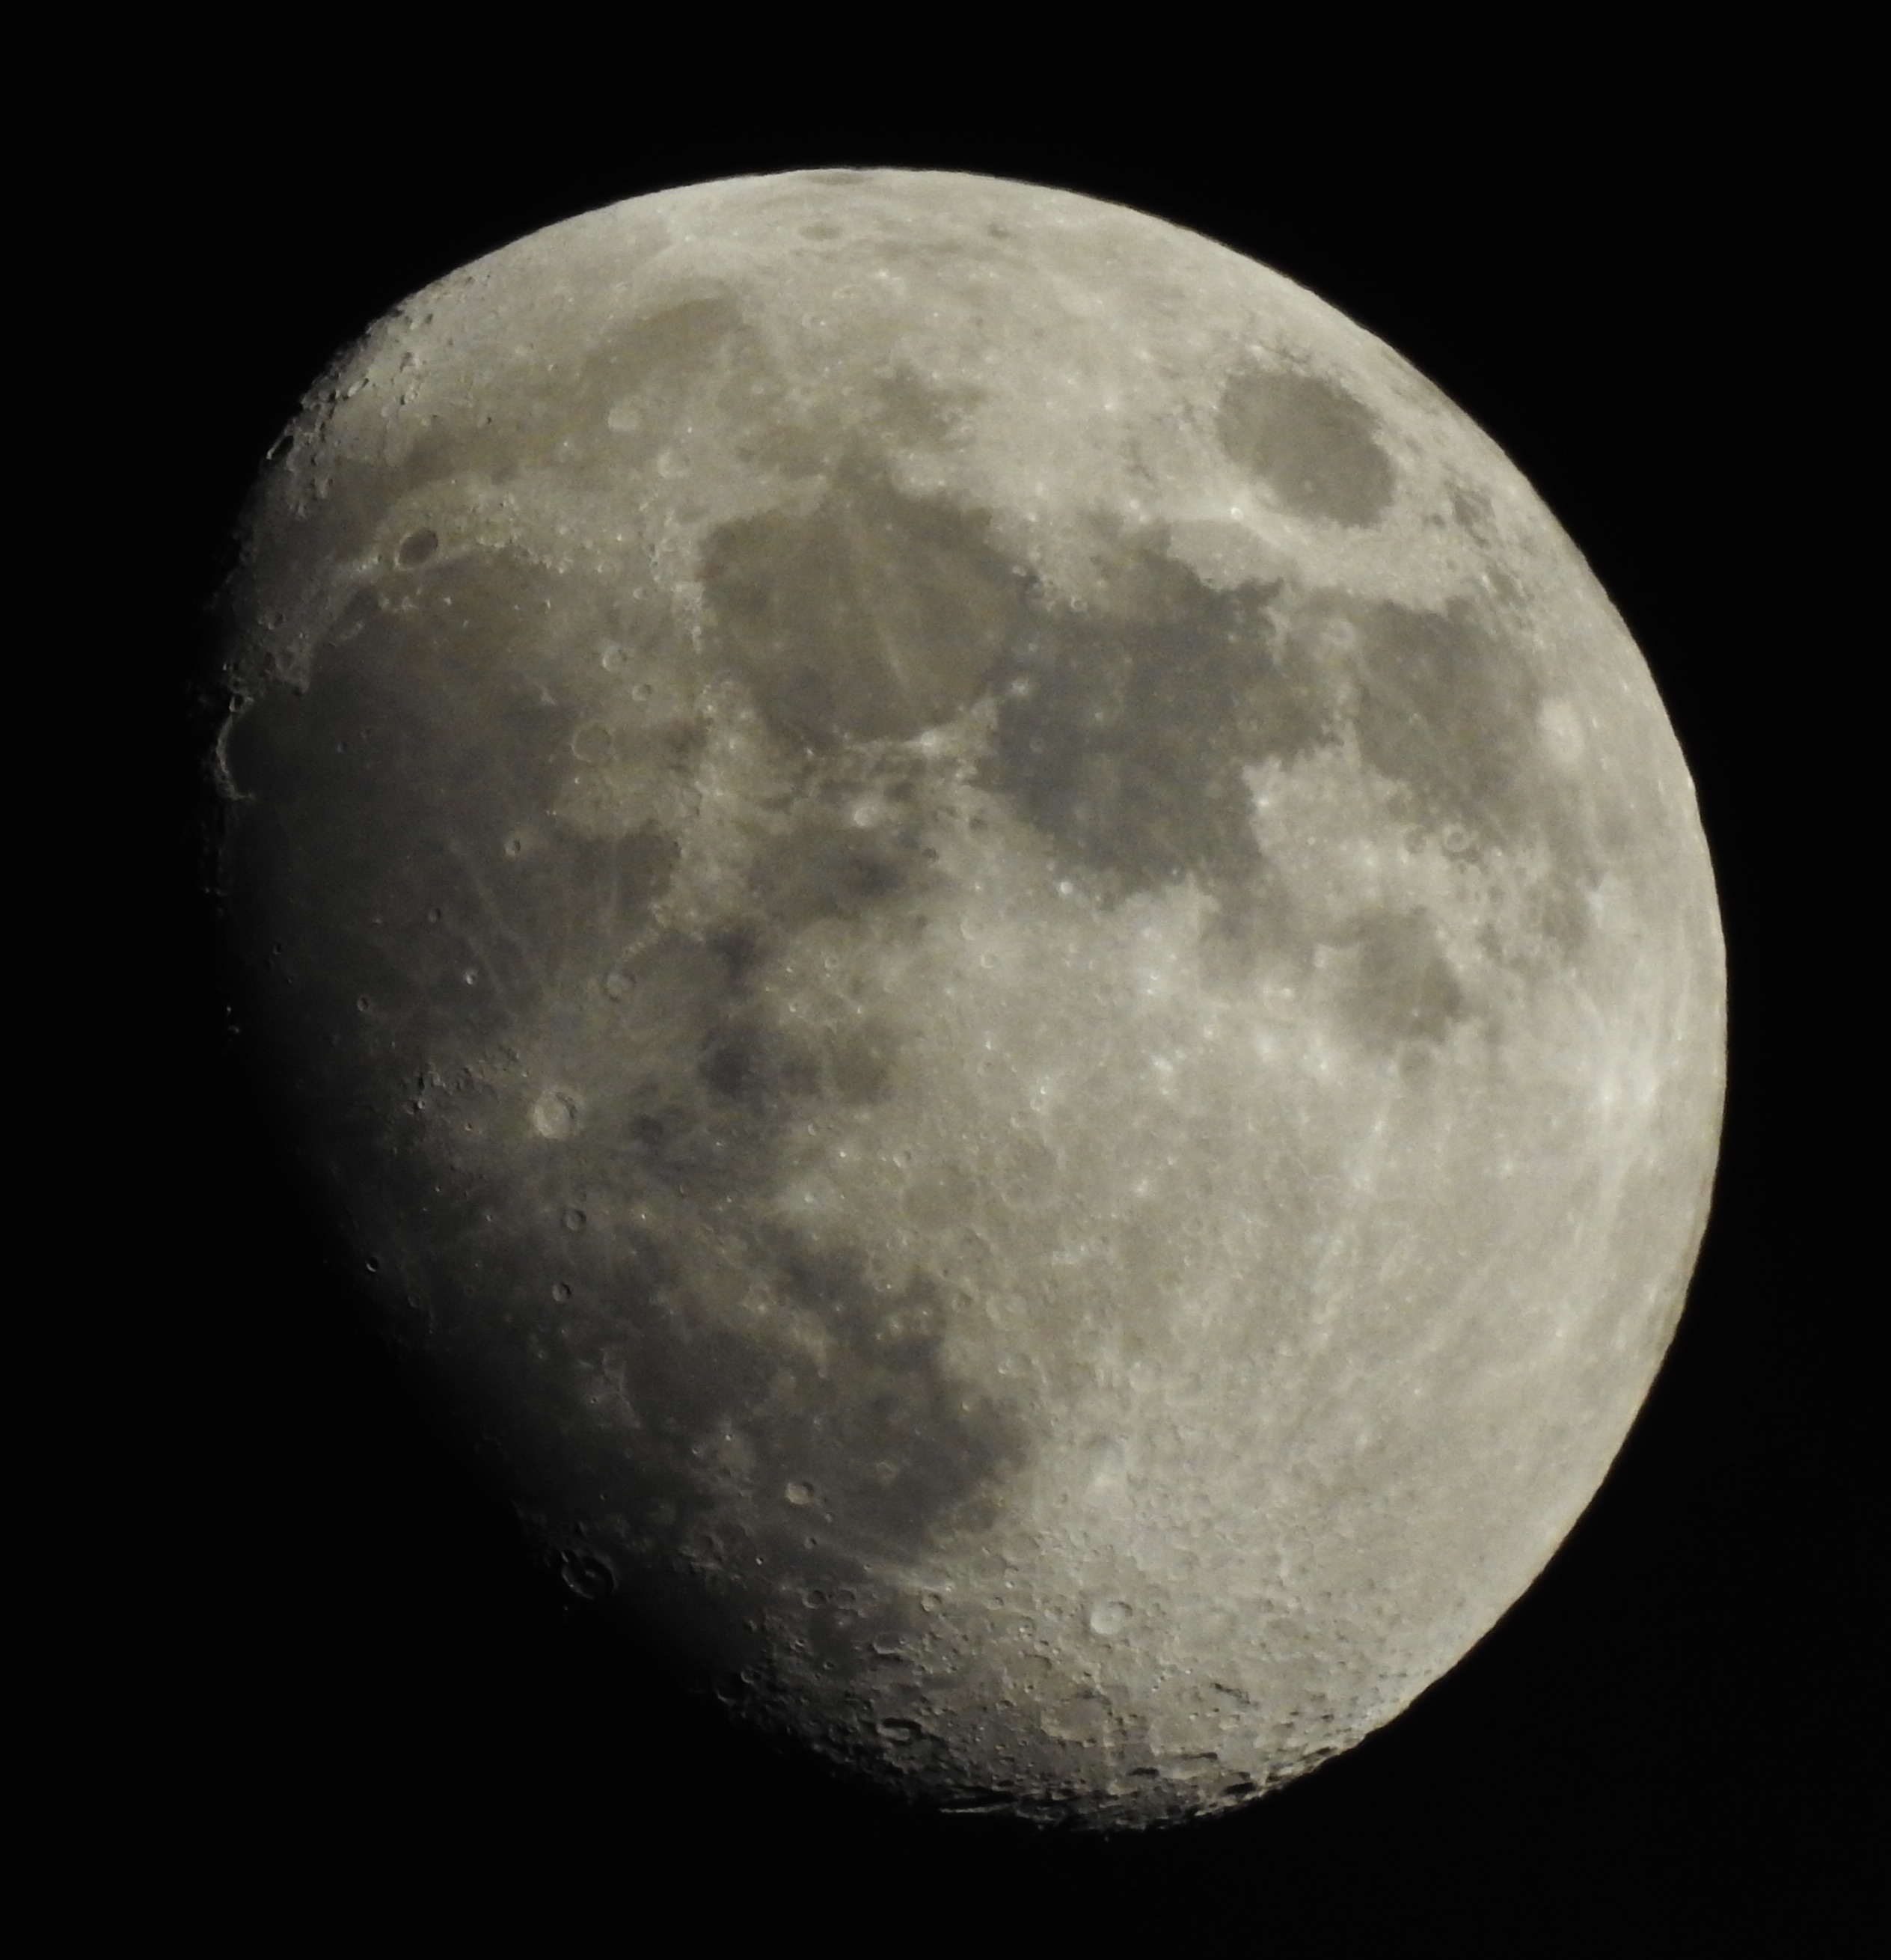
black and white, atmosphere, moon, full moon, astronomy, astronomical object